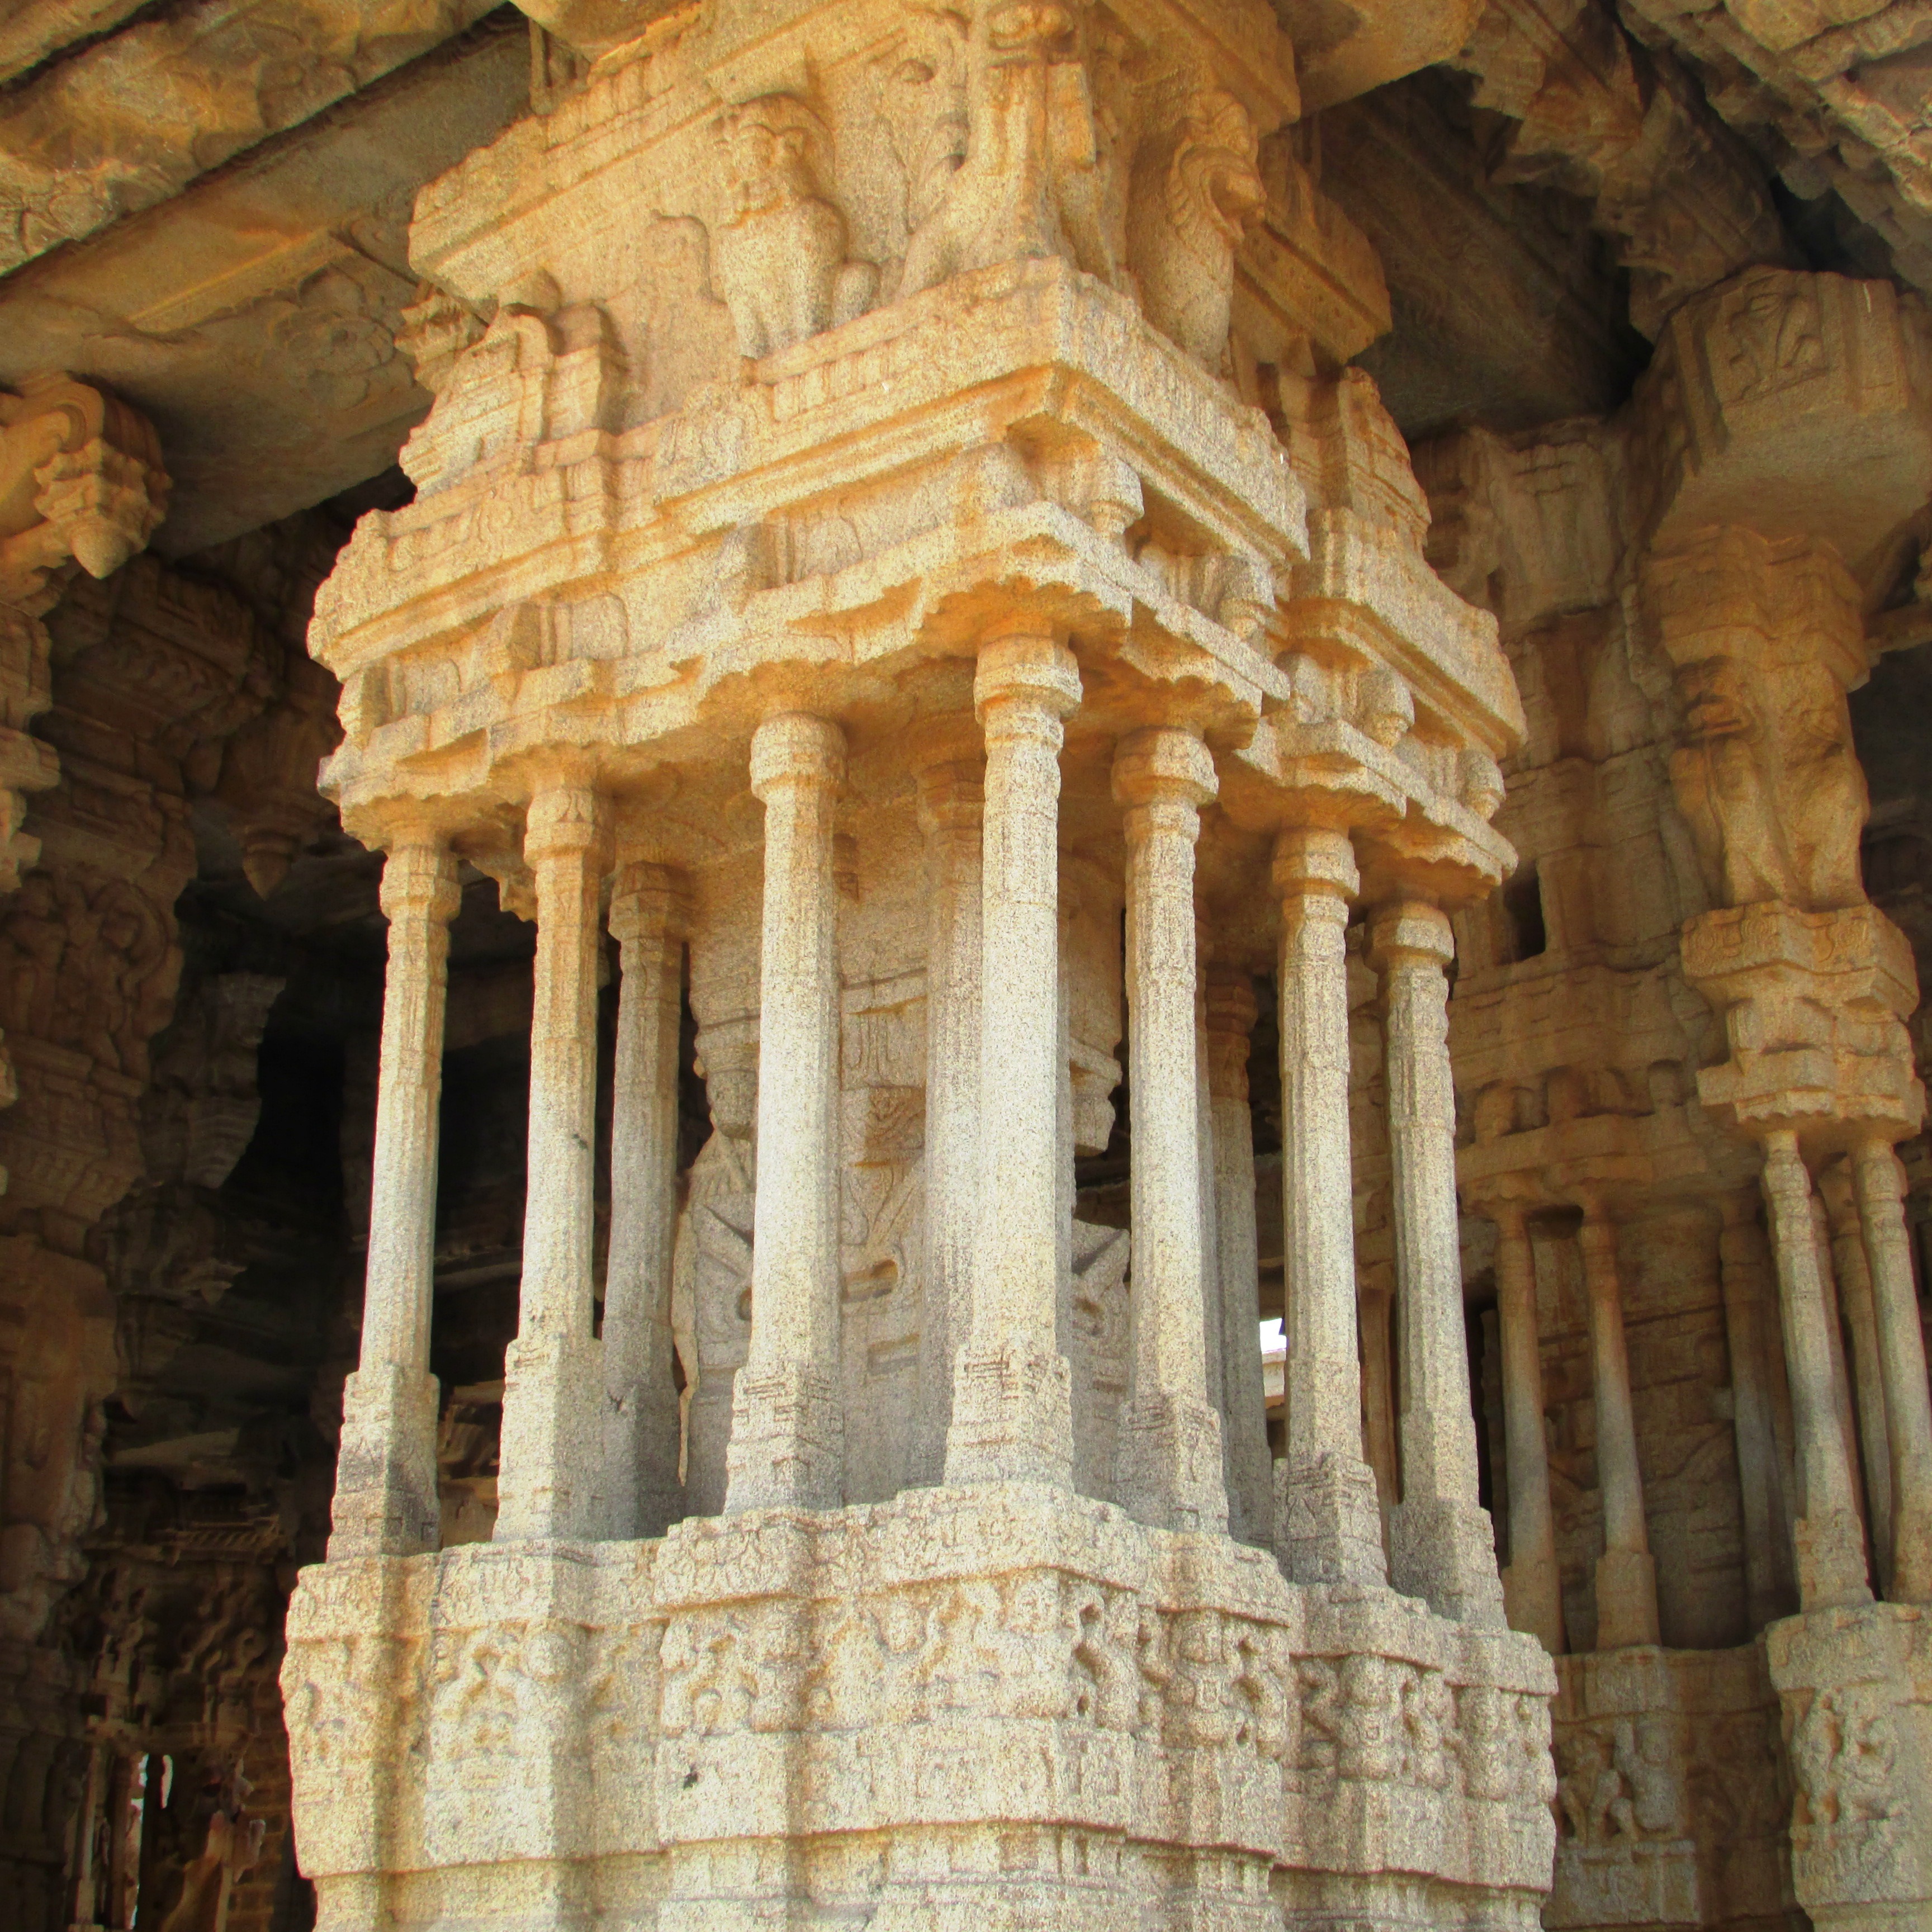
creative, architecture, structure, building, old, stone, monument, formation, arch, column, artistic, ancient, landmark, historic, place of worship, artwork, sculpture, creativity, design, temple, ruins, monastery, culture, history, india, historical, carving, stonework, archaeological site, stone carving, roman temple, hampi, historic site, ancient history, ancient roman architecture, ancient greek temple, byzantine architecture, musical rock pillars